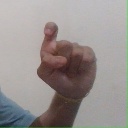
अक्षर: इ